The Whole Town's Talking

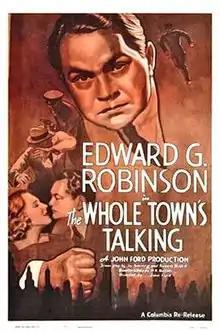
1935 theatrical poster

The Whole Town's Talking (released in the UK as Passport to Fame) is a 1935 American comedy film starring Edward G. Robinson as a law-abiding man who bears a striking resemblance to a killer, with Jean Arthur as his love interest. It was directed by John Ford from a screenplay by Jo Swerling and Robert Riskin based on a story by W.R. Burnett originally published in Collier's in August 1932. Burnett was also the author of the source material for Robinson's screen break-through, "Little Caesar". The film "The Whole Town's Talking" (1926) has no story connection to this film.